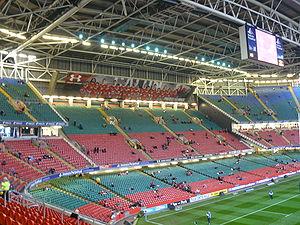
Le Millennium Stadium, aussi connu sous le nom de Principality Stadium pour des raisons de parrainage, est un stade multifonction d'une capacité de 73 931 places situé à Cardiff au Pays de Galles. C'est le stade national du pays de Galles ; à ce titre il héberge notamment les rencontres des équipes galloises de rugby à XV et de football. Il accueille également d'autres événements tels que l'étape spéciale du Rallye de Grande-Bretagne, la course motocycliste du Rallye de Grande-Bretagne, de la boxe et un grand nombre de concerts comme Tina Turner, Madonna, The Rolling Stones, U2, Stereophonics, Paul McCartney et le Tsunami Relief concert.
Londres 2012 est le onzième épisode de la saison 2 de la deuxième série de la série télévisée britannique Doctor Who. Il a été diffusé pour la première fois le 24 juin 2006 sur BBC One.